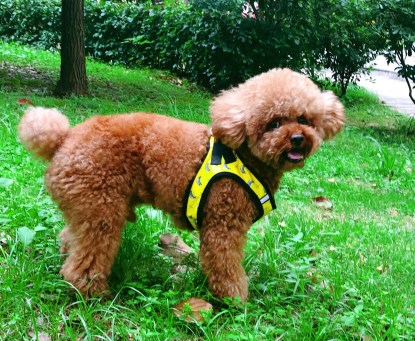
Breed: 2925-n000114-toy_poodle